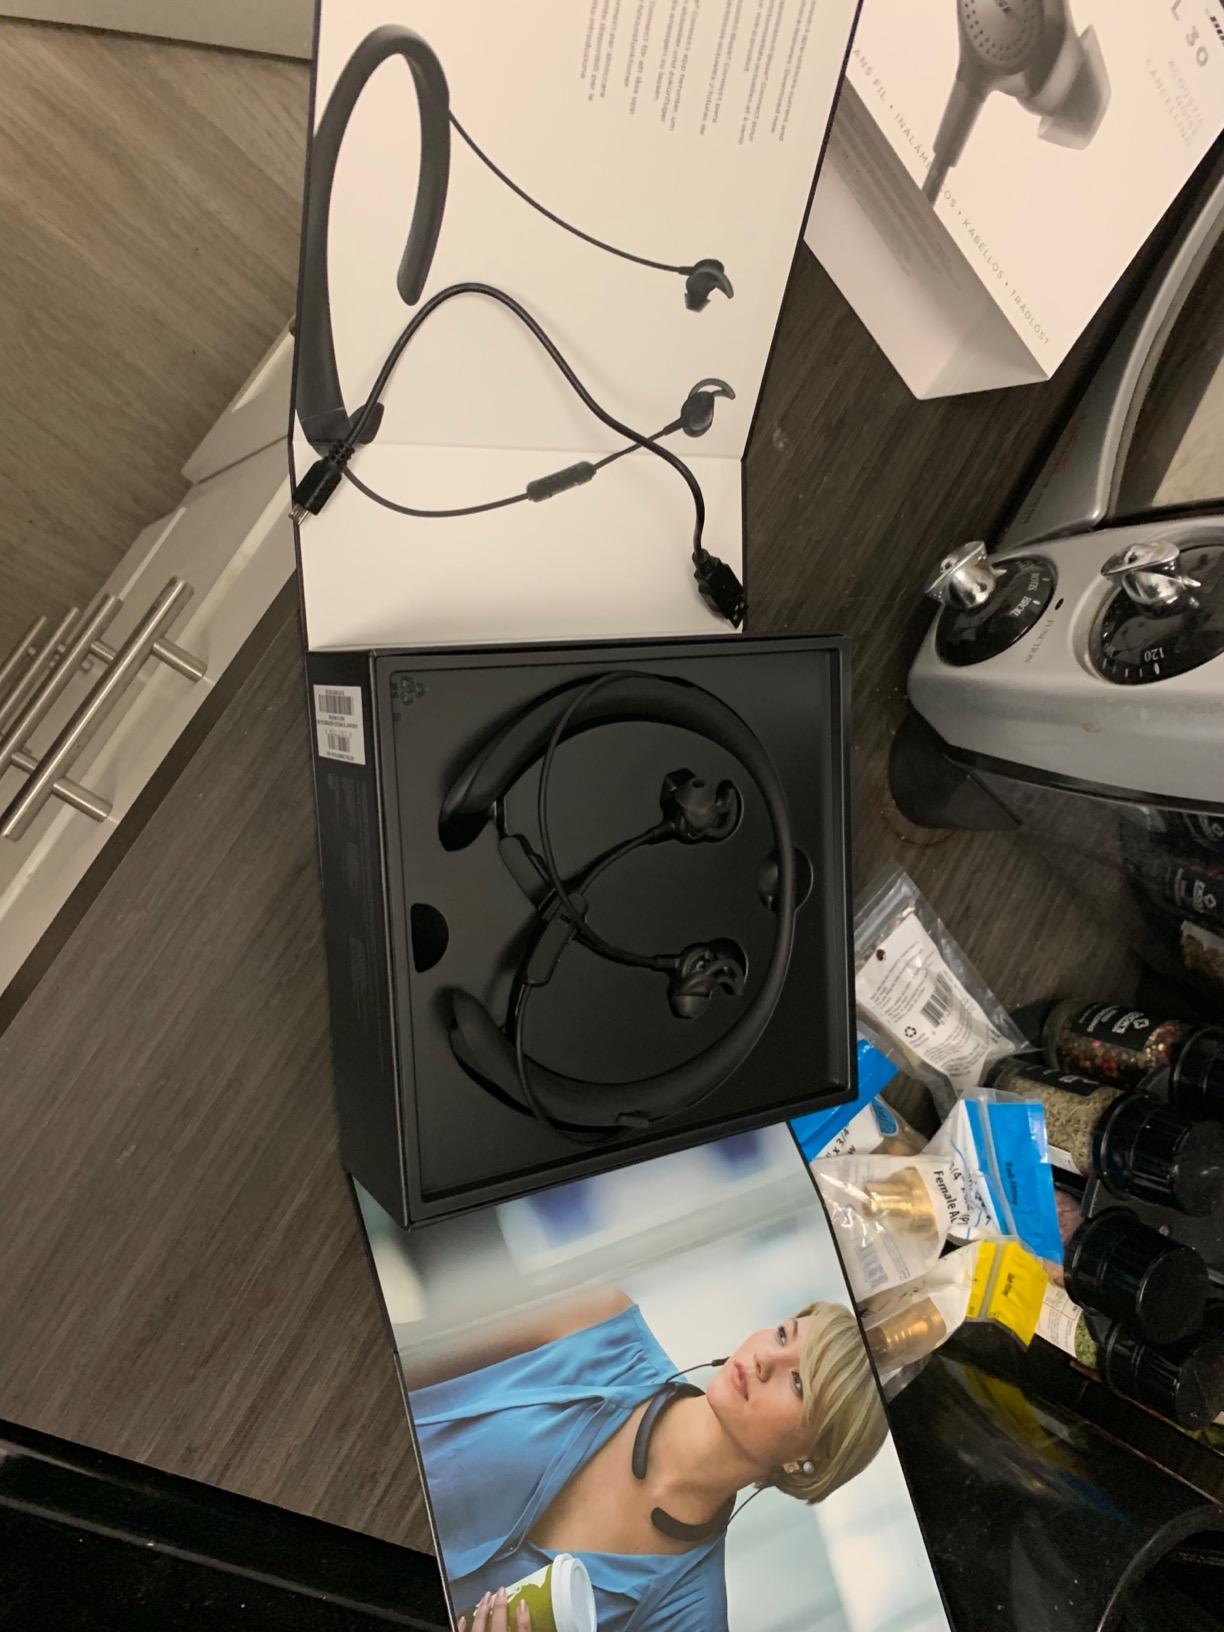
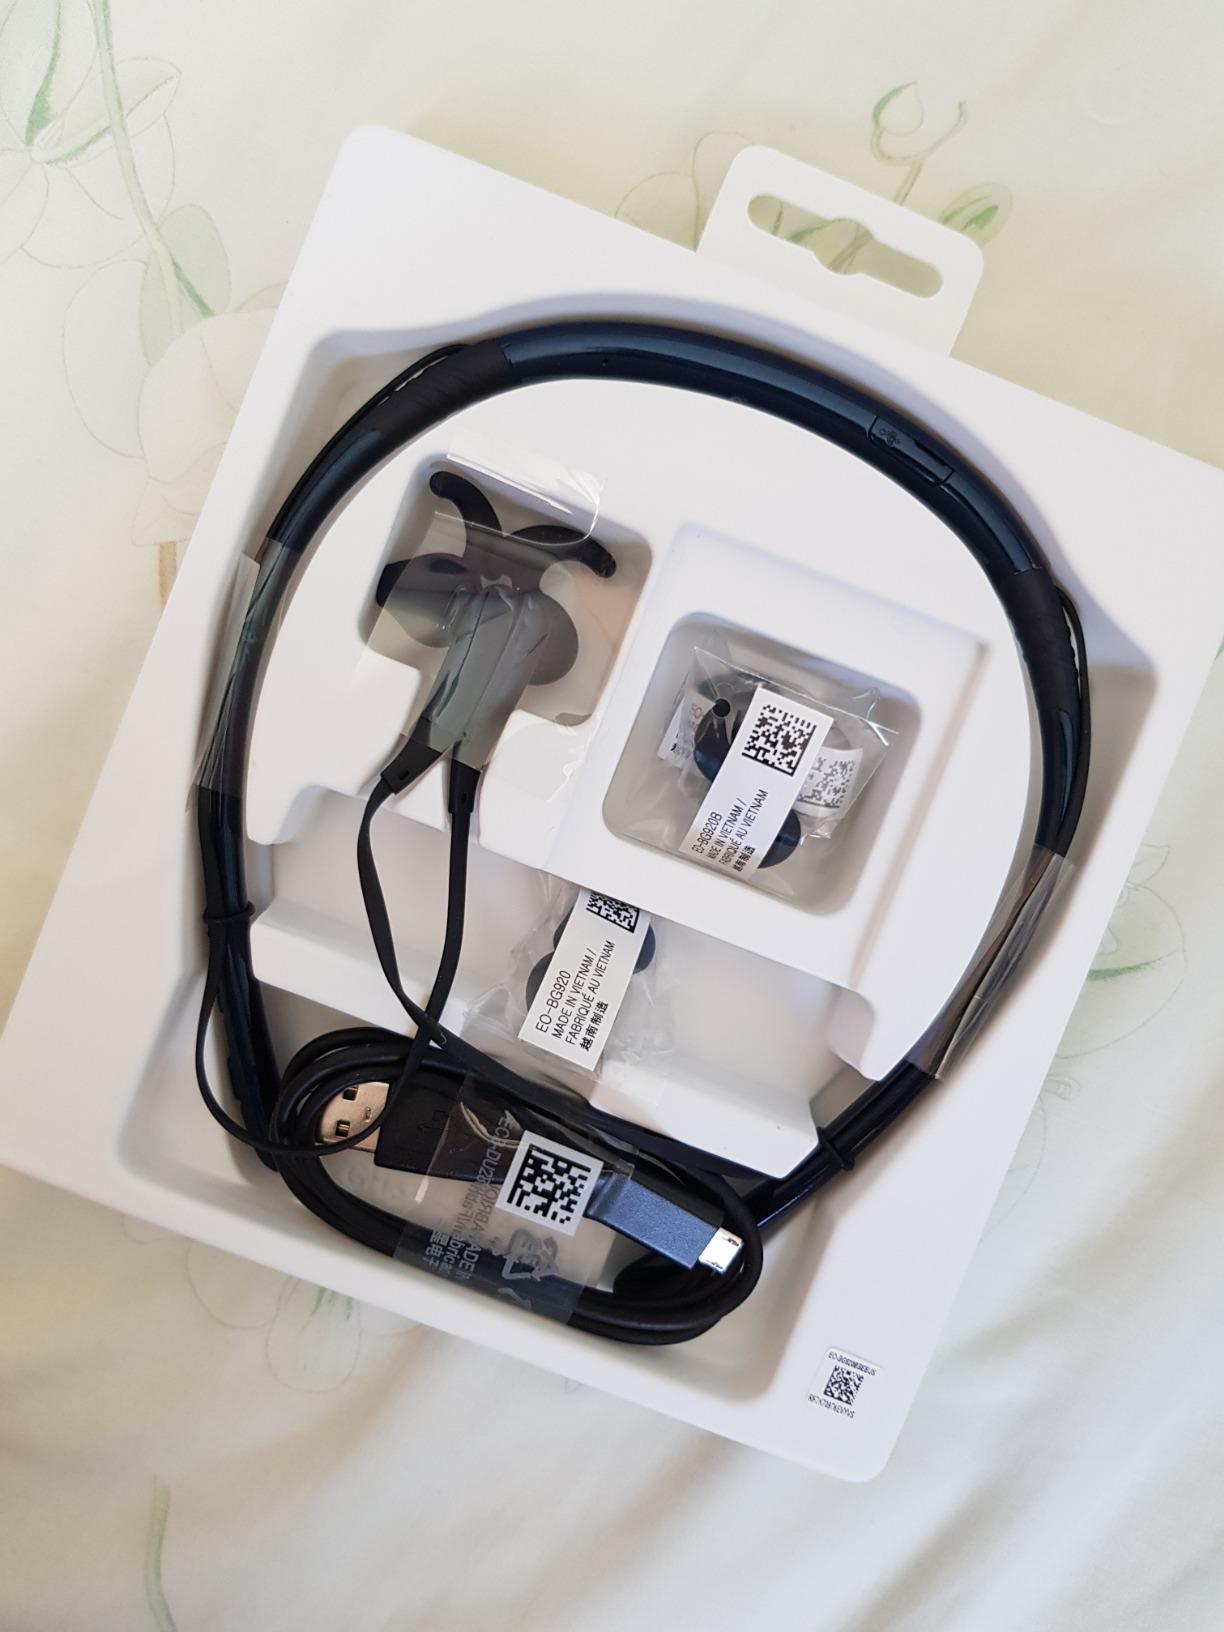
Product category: headphones
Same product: no